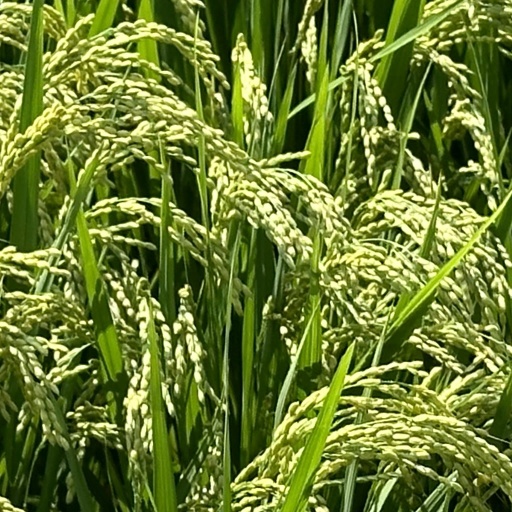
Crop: rice